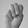
ASL letter: M